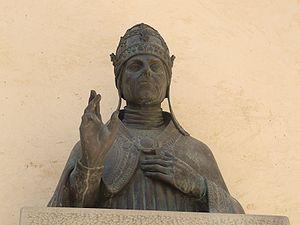
Stefano Porcari est un homme politique et un humaniste italien, connu pour une tentative d'insurrection contre le pape Nicolas V et le pouvoir pontifical, dans le but d'établir un gouvernement républicain à Rome ou, selon certains, son pouvoir personnel, similaire à celui exercé au XIVᵉ siècle, par Cola di Rienzo, qui l'a inspiré.